IBM System/360 Model 30

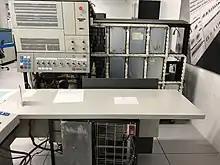
IBM 360 Model 30 front panel and internal components

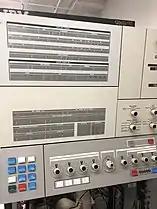
IBM 360 Model 30 front panel closeup

To keep costs down, CPU features such as the interval timer and storage-protection feature were optional.